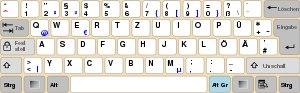
Le QWERTZ est une disposition des touches des claviers, essentiellement germanophone pour les ordinateurs et les machines à écrire. Son nom dérive des six premières touches de la rangée supérieure : Q, W, E, R, T et Z.
La disposition des touches d'un clavier de saisie permet de saisir les caractères de l'alphabet d'une langue sur une machine à écrire, un clavier d'ordinateur et sur certains appareils électroniques plus récents. La plupart des pays utilisent une ou plusieurs dispositions adaptées.